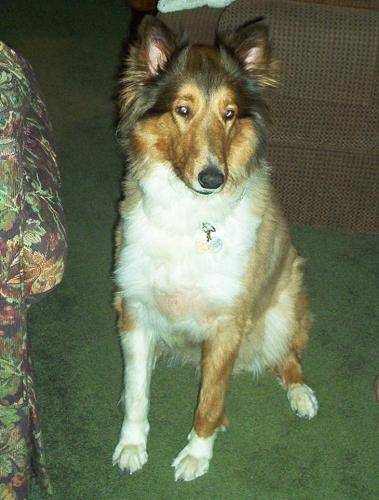
Label: dog